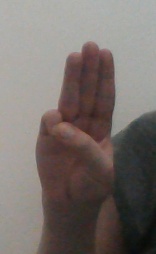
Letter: thaa